Saint Mary's College, Mauritius

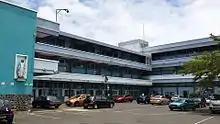

The Diocese of Port Louis paid for the building of the school, but there was little or no money available for the development of the grounds, but a number of the Brothers in the earlier years spent much time on this. Gradually after the independence, the major of the Diocese of Port Louis ceased and the development of the college was funded mainly through the parent-teacher association internly. for the resumption of studies on 16 January 1962, are given as: 355 pupils, 7 Brothers (including 2 in St. Enfant Jesus Primary School) and 7 lay teachers. On the 13 March the first pass in the H.S.C. was announced, and a week later 56 S.C. passes. The extension of hall with classrooms above was officially opened on 2 May. Hon. A. Beejadhur, Minister of Education, cut the tape and Bishop Liston blessed the building. On 9 October Mgr. J. Margeot, V.G. blessed the library in one of the rooms in the extension.